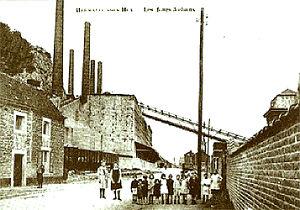
Les fours à chaux d'Hermalle dans les années 1920
Hermalle-sous-Huy, en wallon Hermåle-dizo-Hu, est une section de la commune belge d'Engis située en Région wallonne dans la province de Liège.